Tiong Bahru Air Raid Shelter

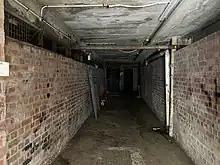
Tiong Bahru Air Raid Shelter in Singapore, 6 May 2023

Tiong Bahru Air Raid Shelter is a converted air raid shelter built between 1939 and 1941 at block 78 within the Tiong Bahru neighbourhood in Singapore. The shelter is preserved and is part of a heritage trail of the neighbourhood.